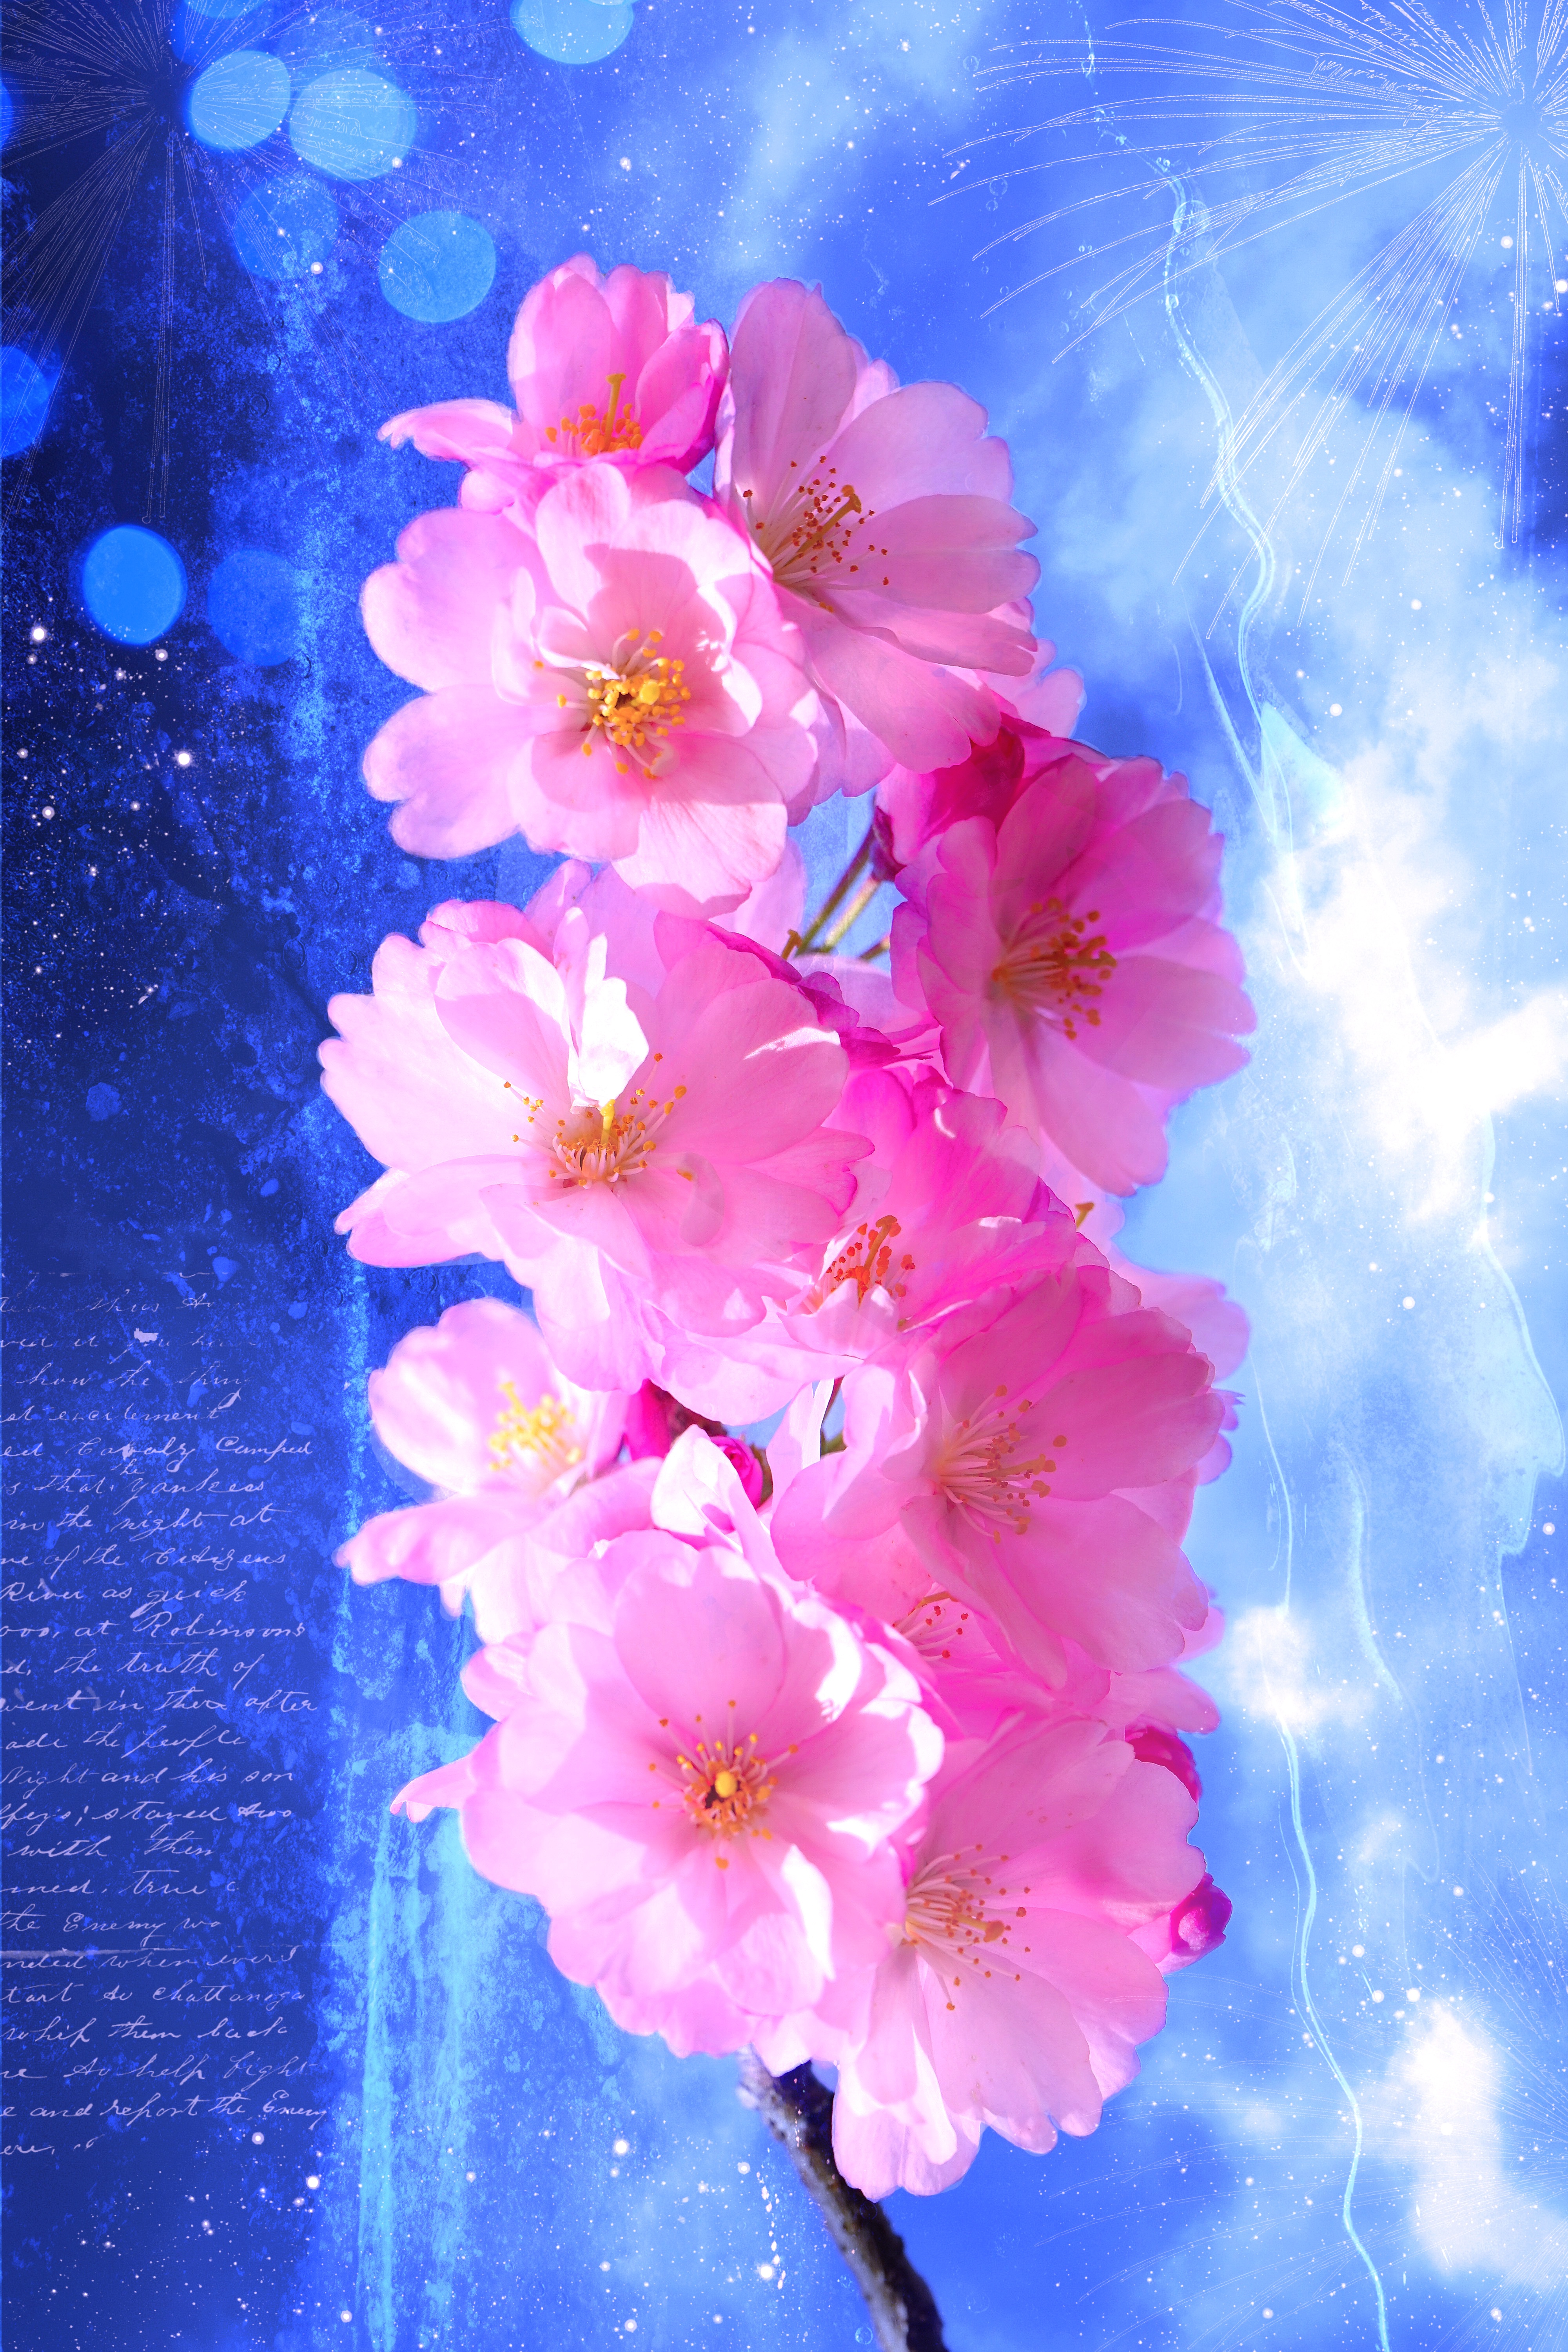
branch, blossom, plant, flower, petal, pink, flora, cherry blossom, flowers, greeting card, macro photography, flowering plant, land plant, japanese ornamental cherry